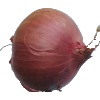
Label: Onion Red 1